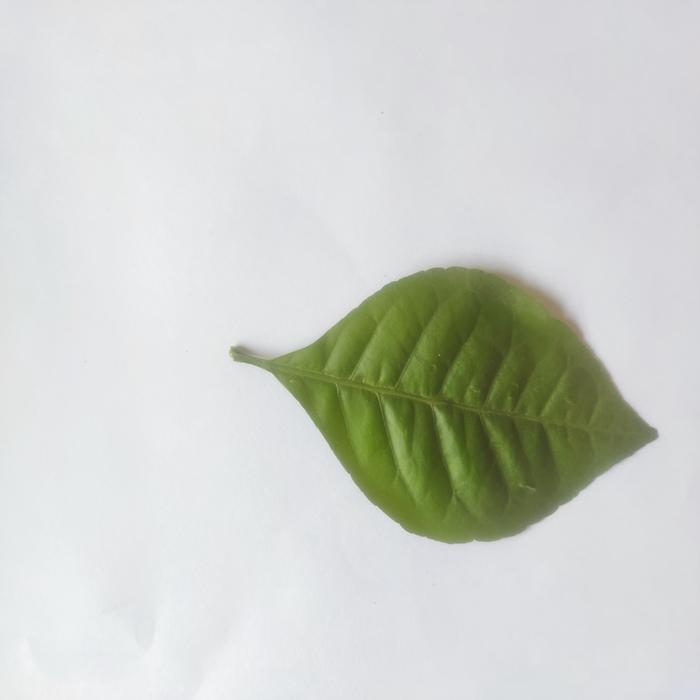
Crop: Aegle Marmelos
Leaf condition: Healthy_Leaf